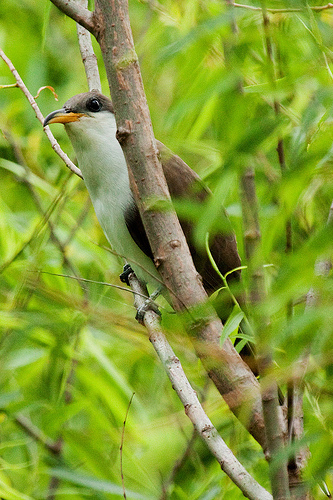
the bird has a large curved bill that is yellow and black.
this is a bird with a brown wingbar and a orange bill
this is a white bird with a brown wing and an orange beak.
this bird is white and brown in color with a curved orange beak, and black eye rings.
this curious looking bird features a curved, orange beak with dense, dark eyes.
this bird has wings that are brown and has a yellow billa medium sized brown bird with a white belly and neck whose orange beak is pointy with a slight hook at the end.
this bird has an off-white belly and is covered in brown feather. it has a short, curved bill that is both yellow and gray.
this bird had white color neck and belly coverts and wingbars brown in color beak pointed and orange
this bird has a pointed yellow and black bill, with a white breast.
Species: Yellow Billed Cuckoo